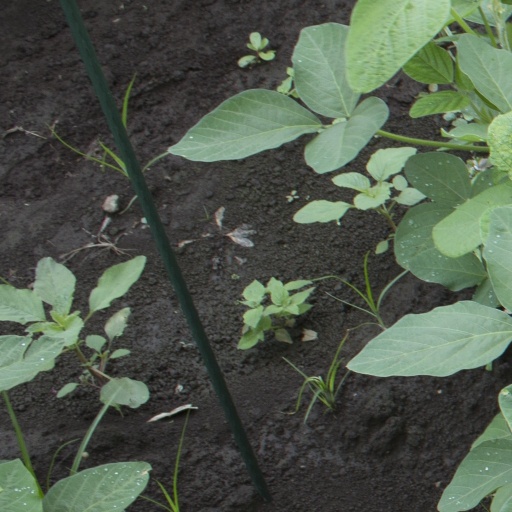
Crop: soybean